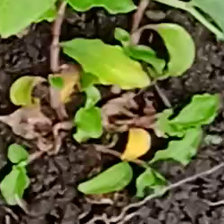
Weed species: Kena_(Commplina_benghalensio)